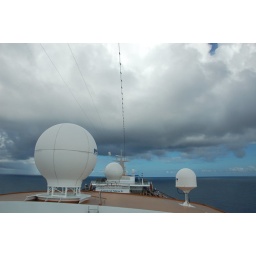
Feb 17 - Storm clouds over the ship now, but look! Blue sky ahead!